Slitherlink

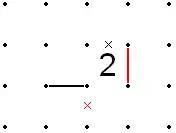
A 2 next to a line.

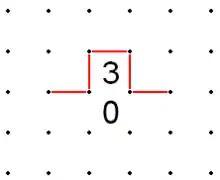
A 3 adjacent to an 0.

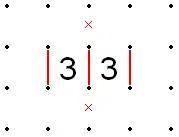
Two adjacent 3s.

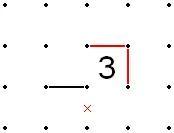
A 3 next to a line.

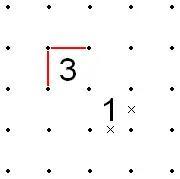
Diagonals of a 3 and 1

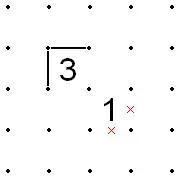
Diagonals of a 3 and 1 opposite

If a region of the lattice is closed-off (such that no lines can "escape"), and is not empty, there must be a non-zero, even number of lines entering the region that begin outside the region. (An odd number of lines entering implies an odd number of segment ends inside the region, which makes it impossible for all the segment ends to connect. If there are no such lines, the lines inside the region cannot connect with the lines outside, making a solution impossible.) Often, this rule will eliminate one or more otherwise feasible options.